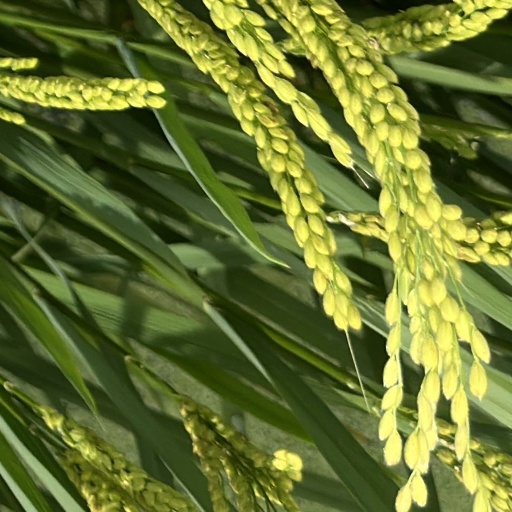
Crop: rice